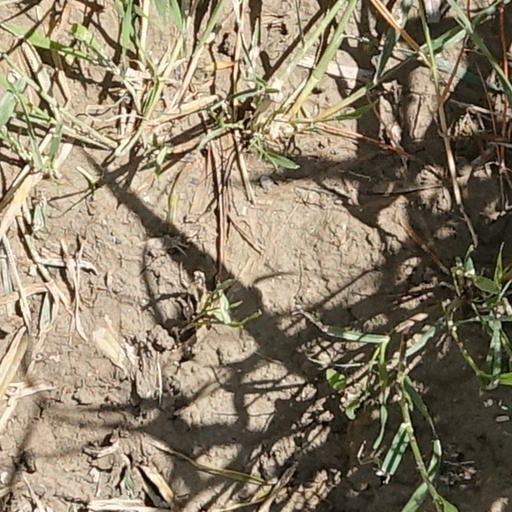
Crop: wheat